Alex Duncan

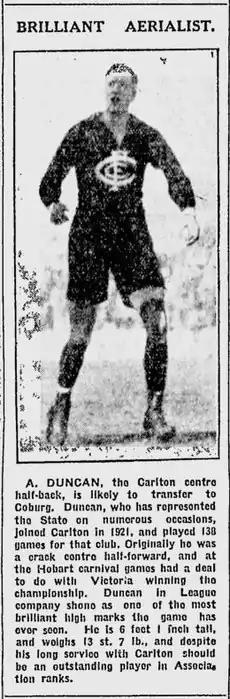
"The Age", Friday, 17 April 1931

He went to the VFA's Coburg Football Club in 1931, and was appointed the captain-coach of Coburg in 1935.